Cahermacnaghten

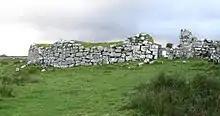

Cahermacnaghten is a ringfort south of Ballyvaughan in the Burren area, in County Clare, Ireland. It, or a nearby building, is the site of the famous O'Davoran law school. The fort is a National Monument.